Antiochian Greek Christians

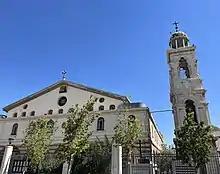
Mariamite Cathedral of Damascus, one of the oldest Greek Orthodox churches in Damascus, Syria and holds the seat of the Greek Orthodox Church of Antioch

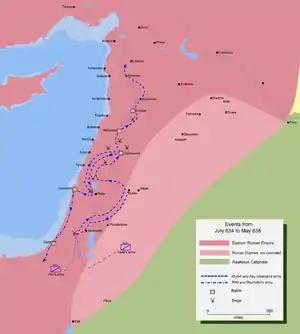
Map detailing the route of Muslim invasion of Southern and Central Syria

According to the historian James William Parkes, during the 1st century after the Arab conquest (640–740), the caliph and governors of Syria and the Holy Land ruled entirely over Christian and Jewish subjects. He further states that apart from the Bedouin in the earliest days, the only Arabs west of the Jordan were the garrisons. The Arab garrisons were kept apart in camps, and life went on much as before for the local population. The taxes instituted were the kharaj—a tax that landowners and peasants paid according to the productivity of their fields—as well as the jizya—paid by non-Muslims in return for protection under the Muslim state and exemption from military service. The Byzantine civil service was retained until a new system could be instituted; therefore, Greek remained the administrative language in the new Muslim territories for over 50 years after the conquests.